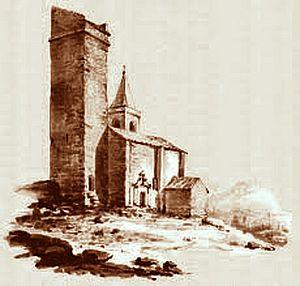
Tour du Castellas, au XIXe siècle, jouxtant l'église romane
Rochefort-du-Gard est une commune française située dans le département du Gard, en région Occitanie. Elle fait partie du Grand Avignon.